NGC 5617

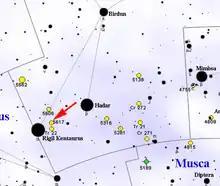
The location of NGC 5617 in the sky

It was discovered by James Dunlop in 1826. He described it on May 8, 1826 as "a cluster of small stars of mixed magnitudes, considerably congregated towards the centre, 4' or 5' in diametre" and added it to his catalog as number 302. John Herschel described as "Class IV object, very rich; irregularly round; pretty much compressed in the middle but scattered at borders; 15'; there are three stars of 10th magnitude, 5 or 6 stars of 11th magnitude; the rest below 11th" and added it to General Catalogue as No. 3570. In the New General Catalogue it is described as "large (10'), richer in stars to the west (about 80 total), with a compressed middle. It contains stars of magnitude 8 and fainter."